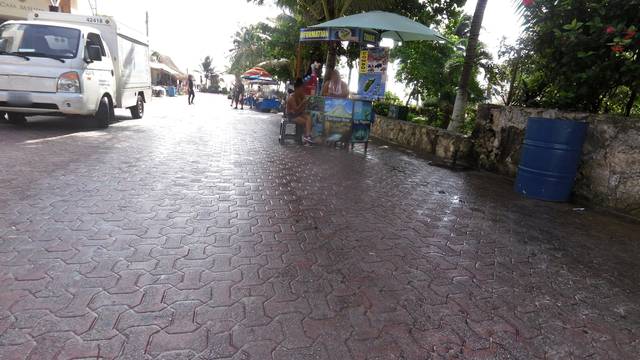
Region: Mexico
Coordinates: 20.622, -87.075